Number Nine Visual Technology

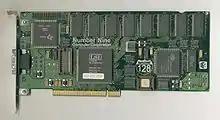
Imagine 128 (early original version, note old company name)

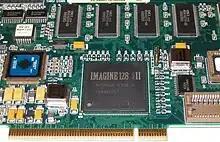
Imagine 128 Series II

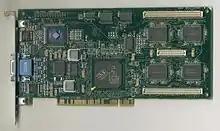
Revolution 3D (Ticket to Ride), PCI bus

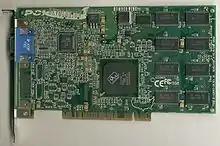
Revolution IV (Ticket to Ride 4), PCI bus

The Imagine series GPUs (also called graphics accelerators) were Number Nine's own in-house designs. The Imagine series went through four generations: